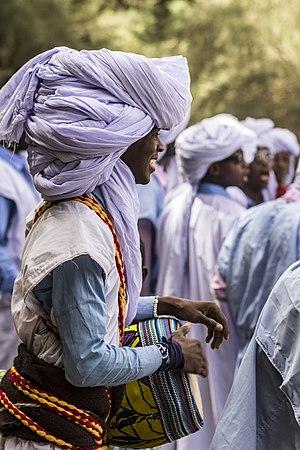
Tazrouk est une commune de la wilaya de Tamanrasset en Algérie.